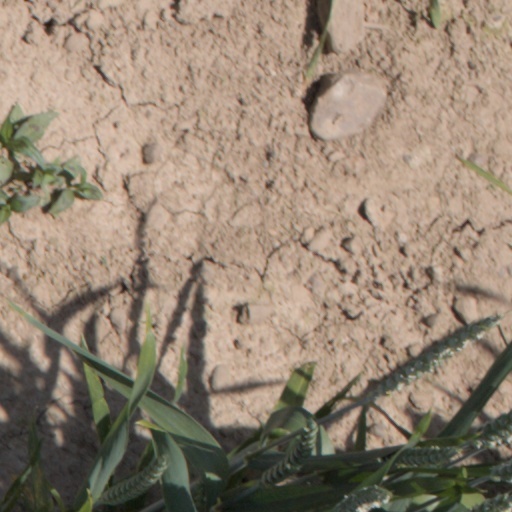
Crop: wheat